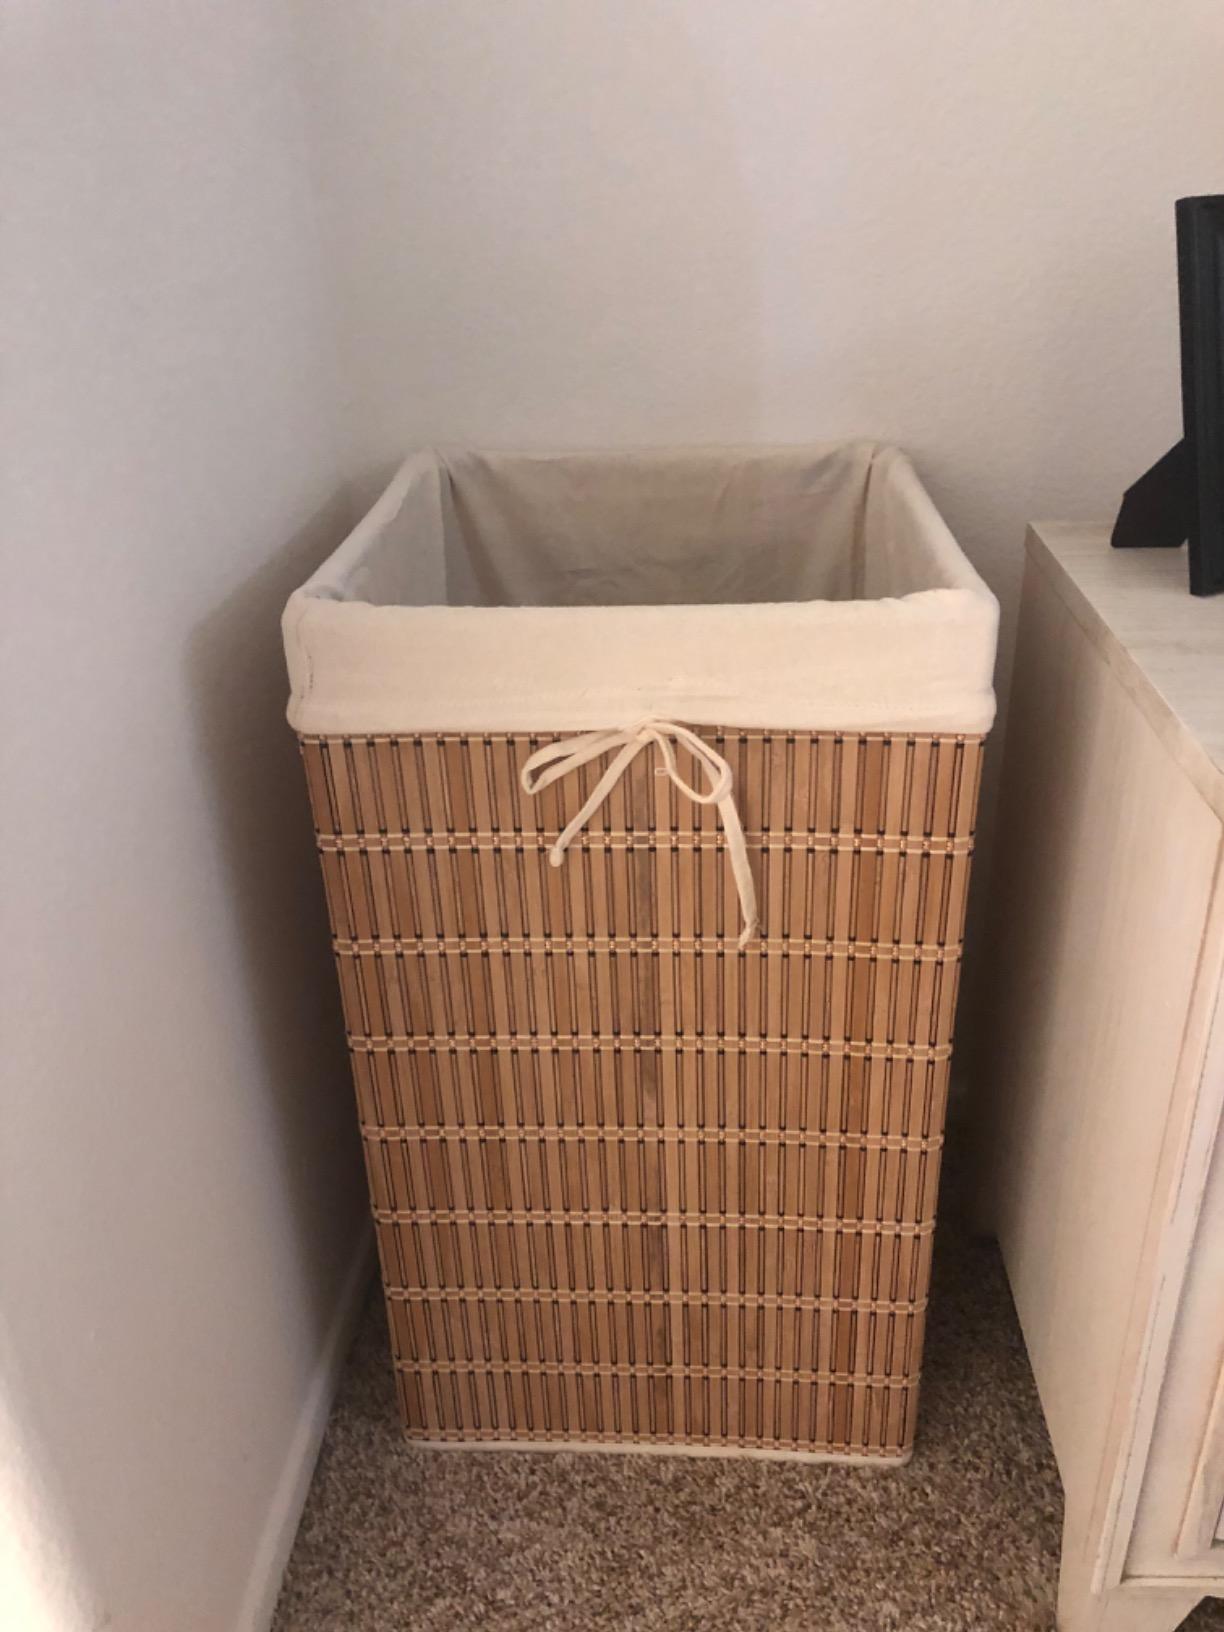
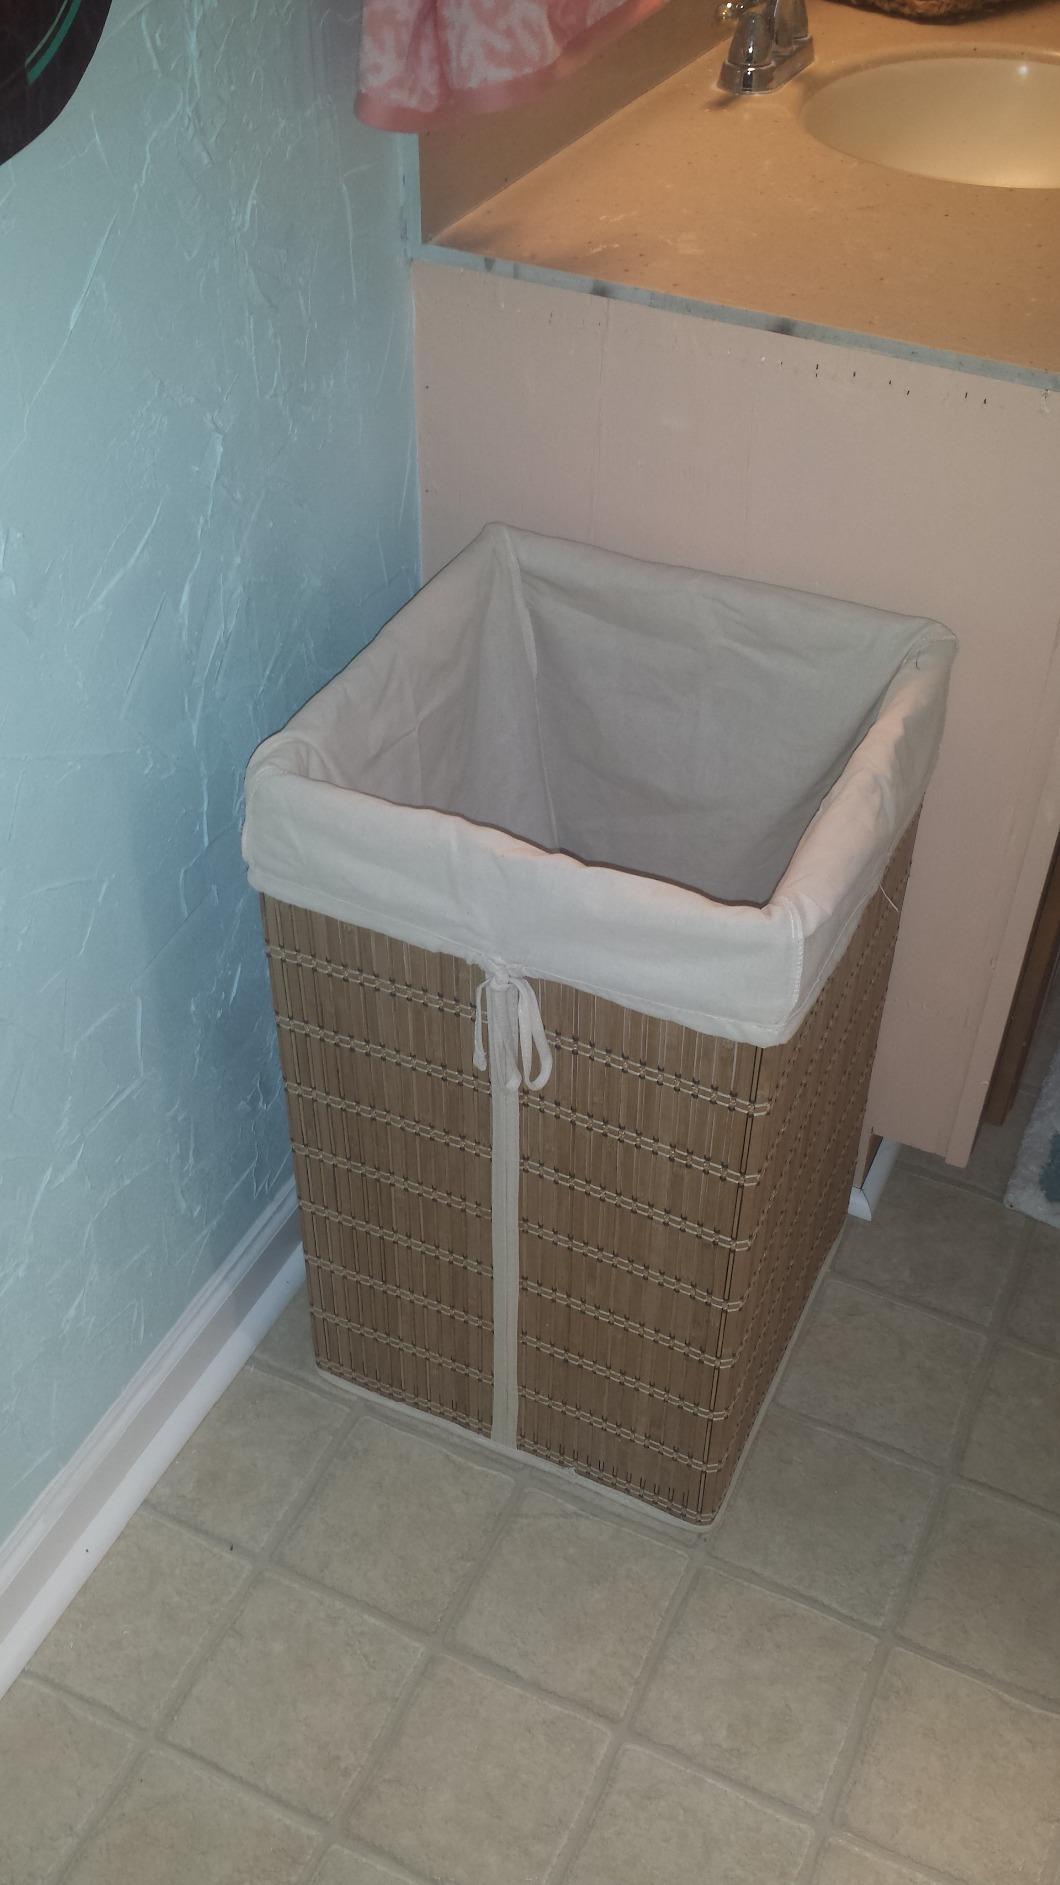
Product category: items_hamper
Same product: yes